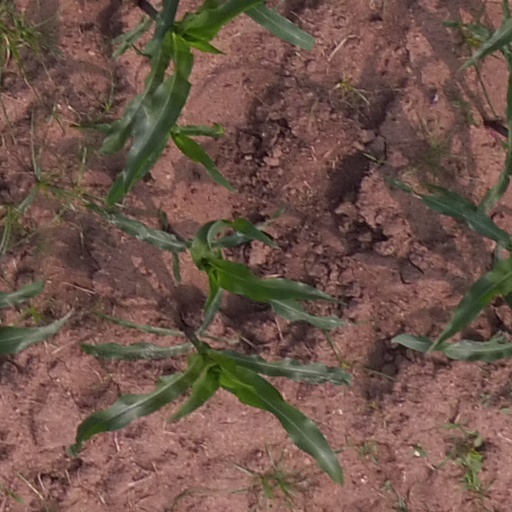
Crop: maize; corn